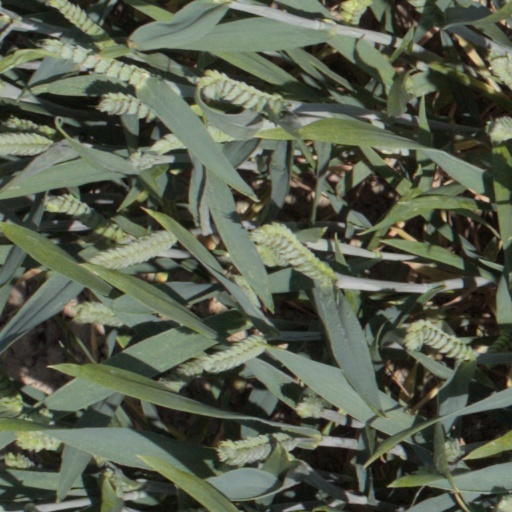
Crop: wheat